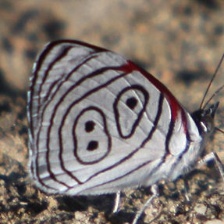
Species: AN 88